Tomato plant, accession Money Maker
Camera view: horizontal (90 deg, fisheye); turntable rotation: 180 degrees
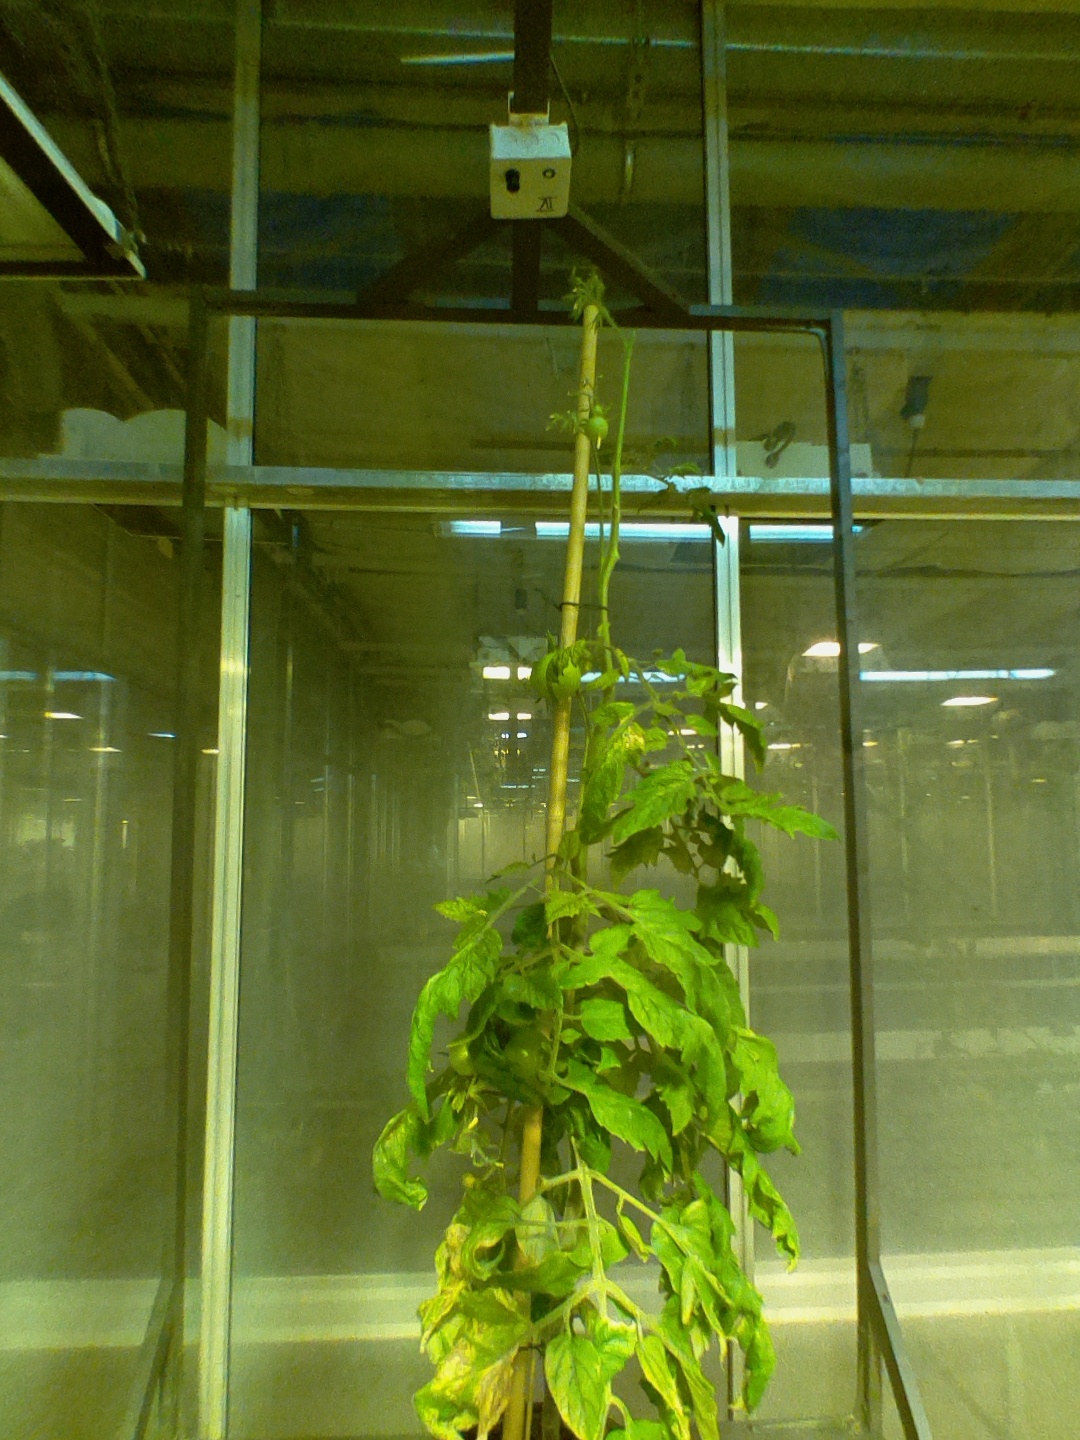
BBCH growth stage 78: 80% -90% of final fruit size